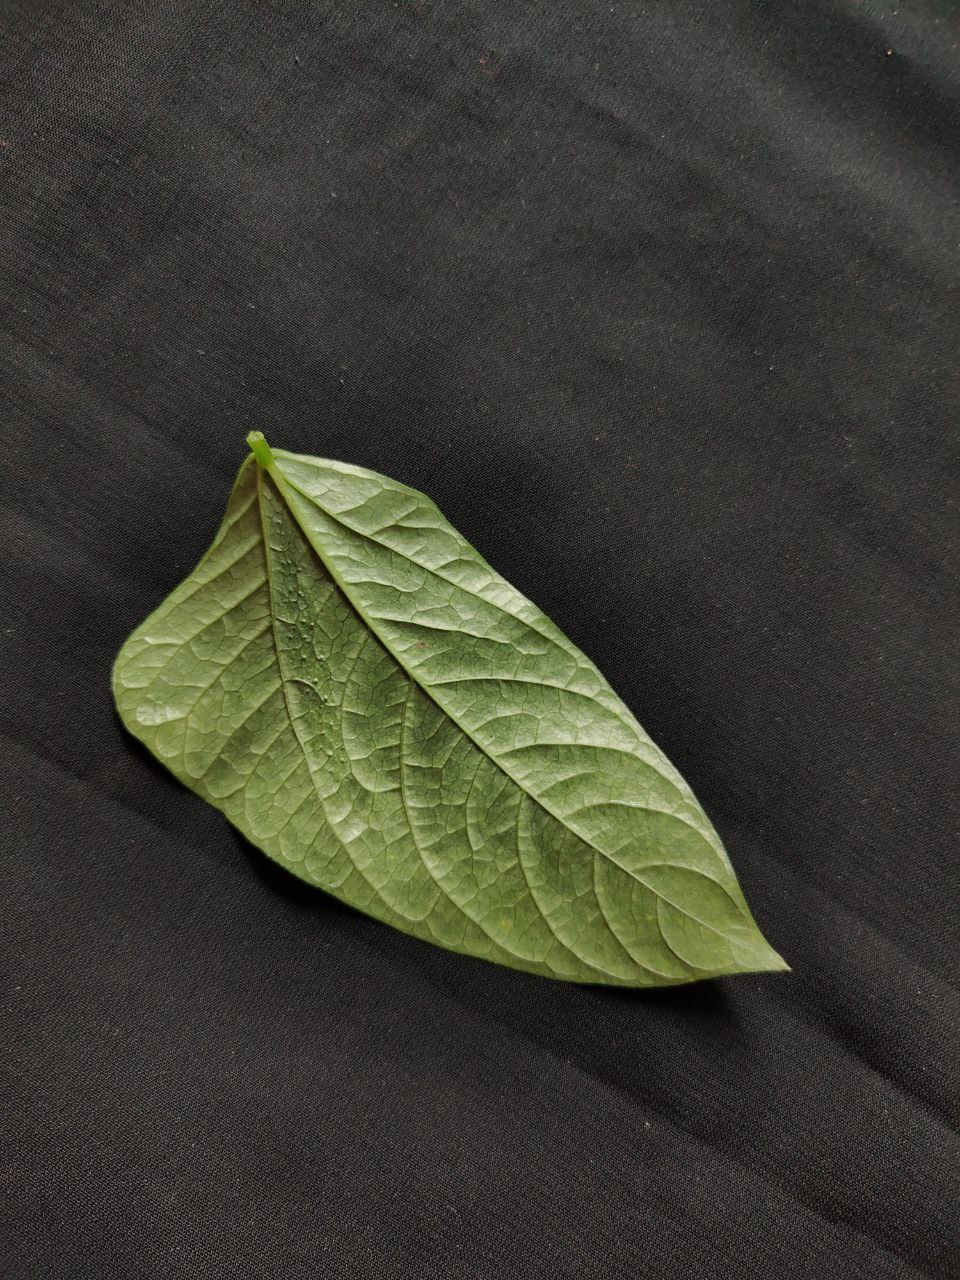
Crop: cowpea
Leaf condition: Mosaic Virus